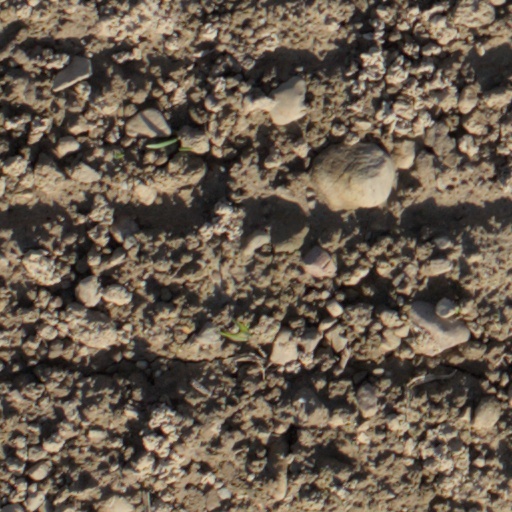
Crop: wheat